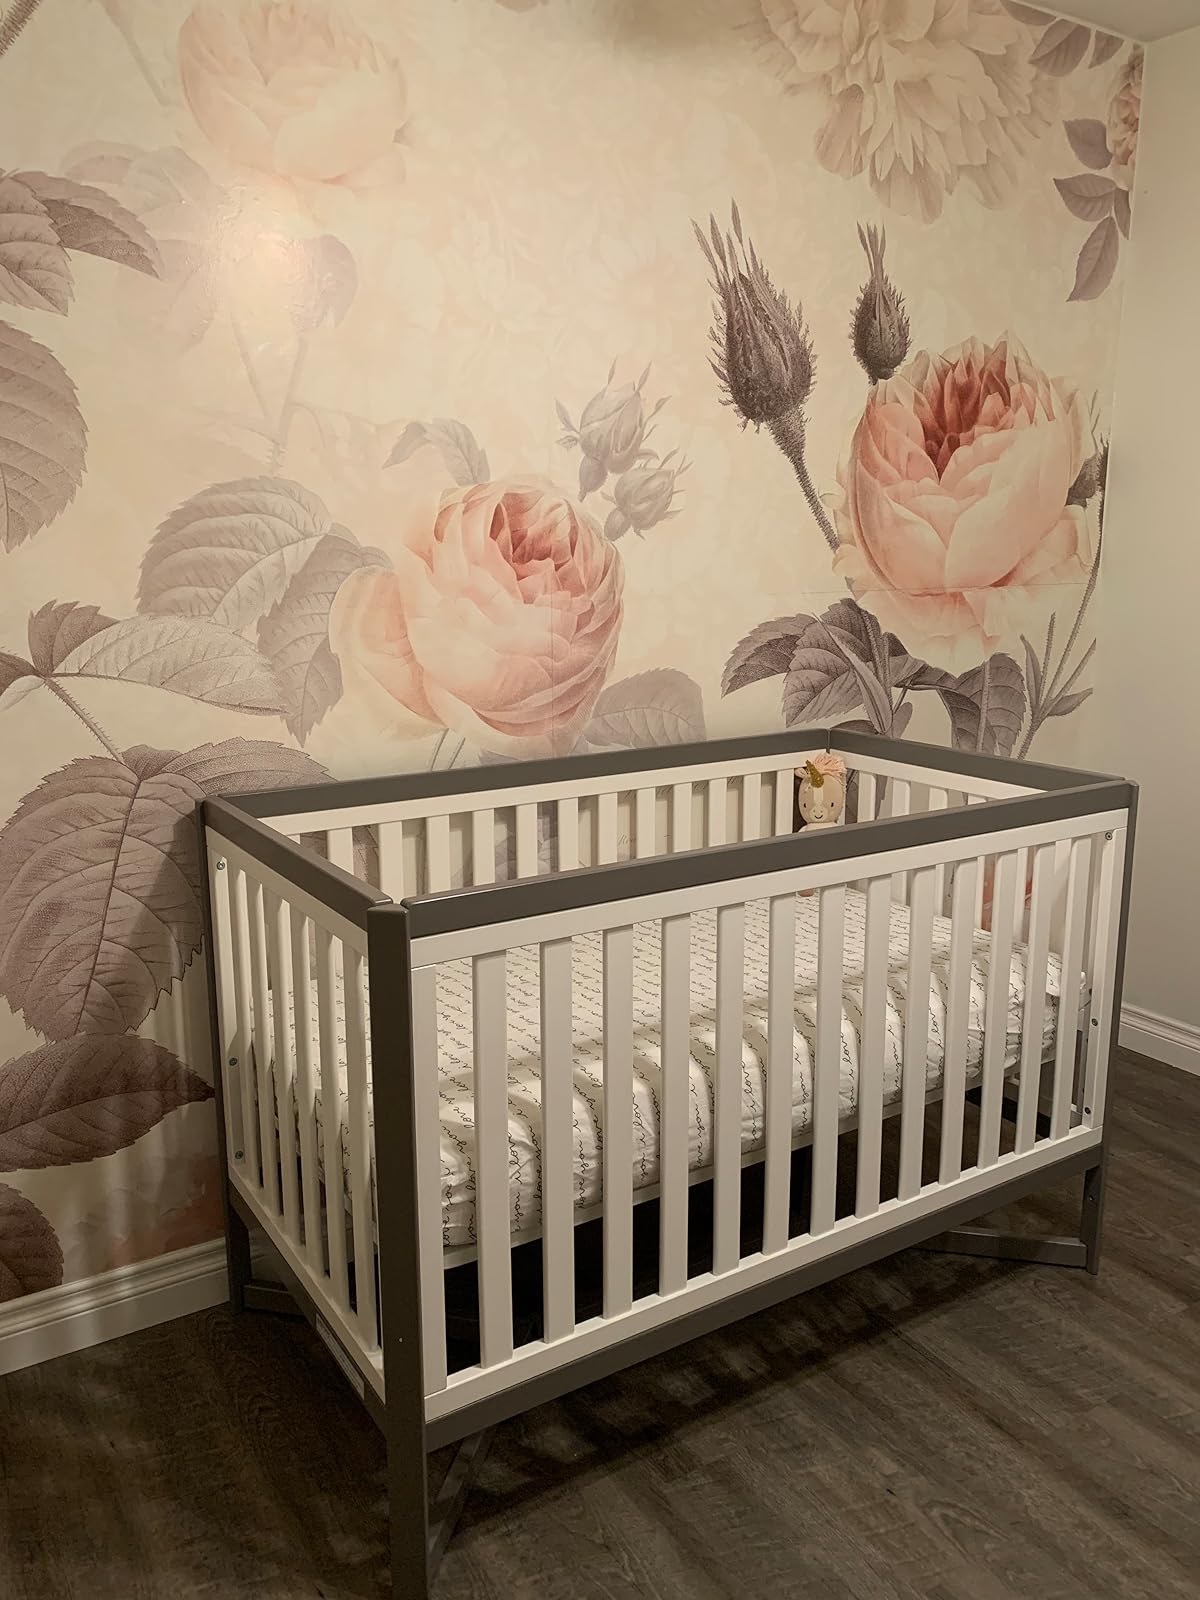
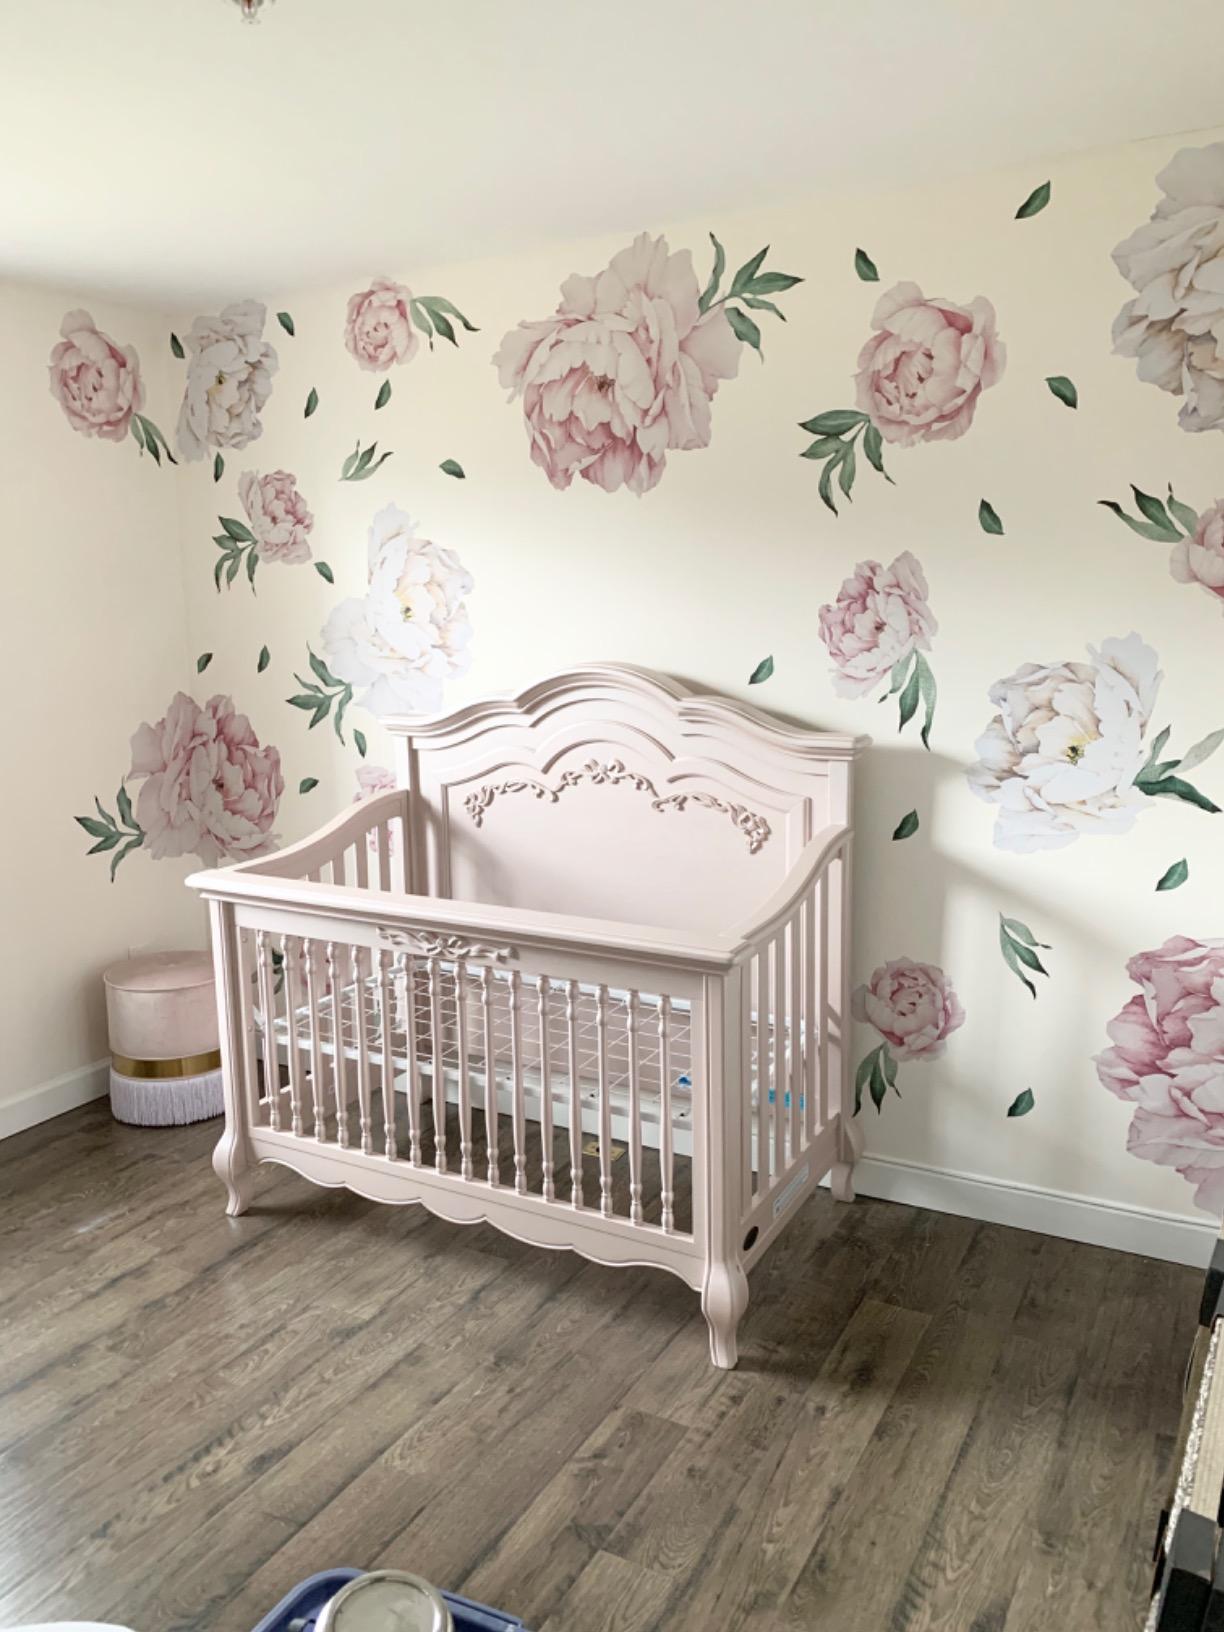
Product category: products_crib
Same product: no